Death of Nataline Sarkisyan

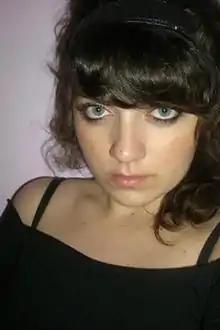

Nataline Mary Sarkisyan (July 10, 1990 – December 20, 2007) was an American teenager with recurrent leukemia. Her case became part of the health care reform debate in the United States in 2007 when Cigna HealthCare denied coverage for a liver transplant operation. The company later reversed its decision after a great deal of media attention to her story, but Sarkisyan died hours later.